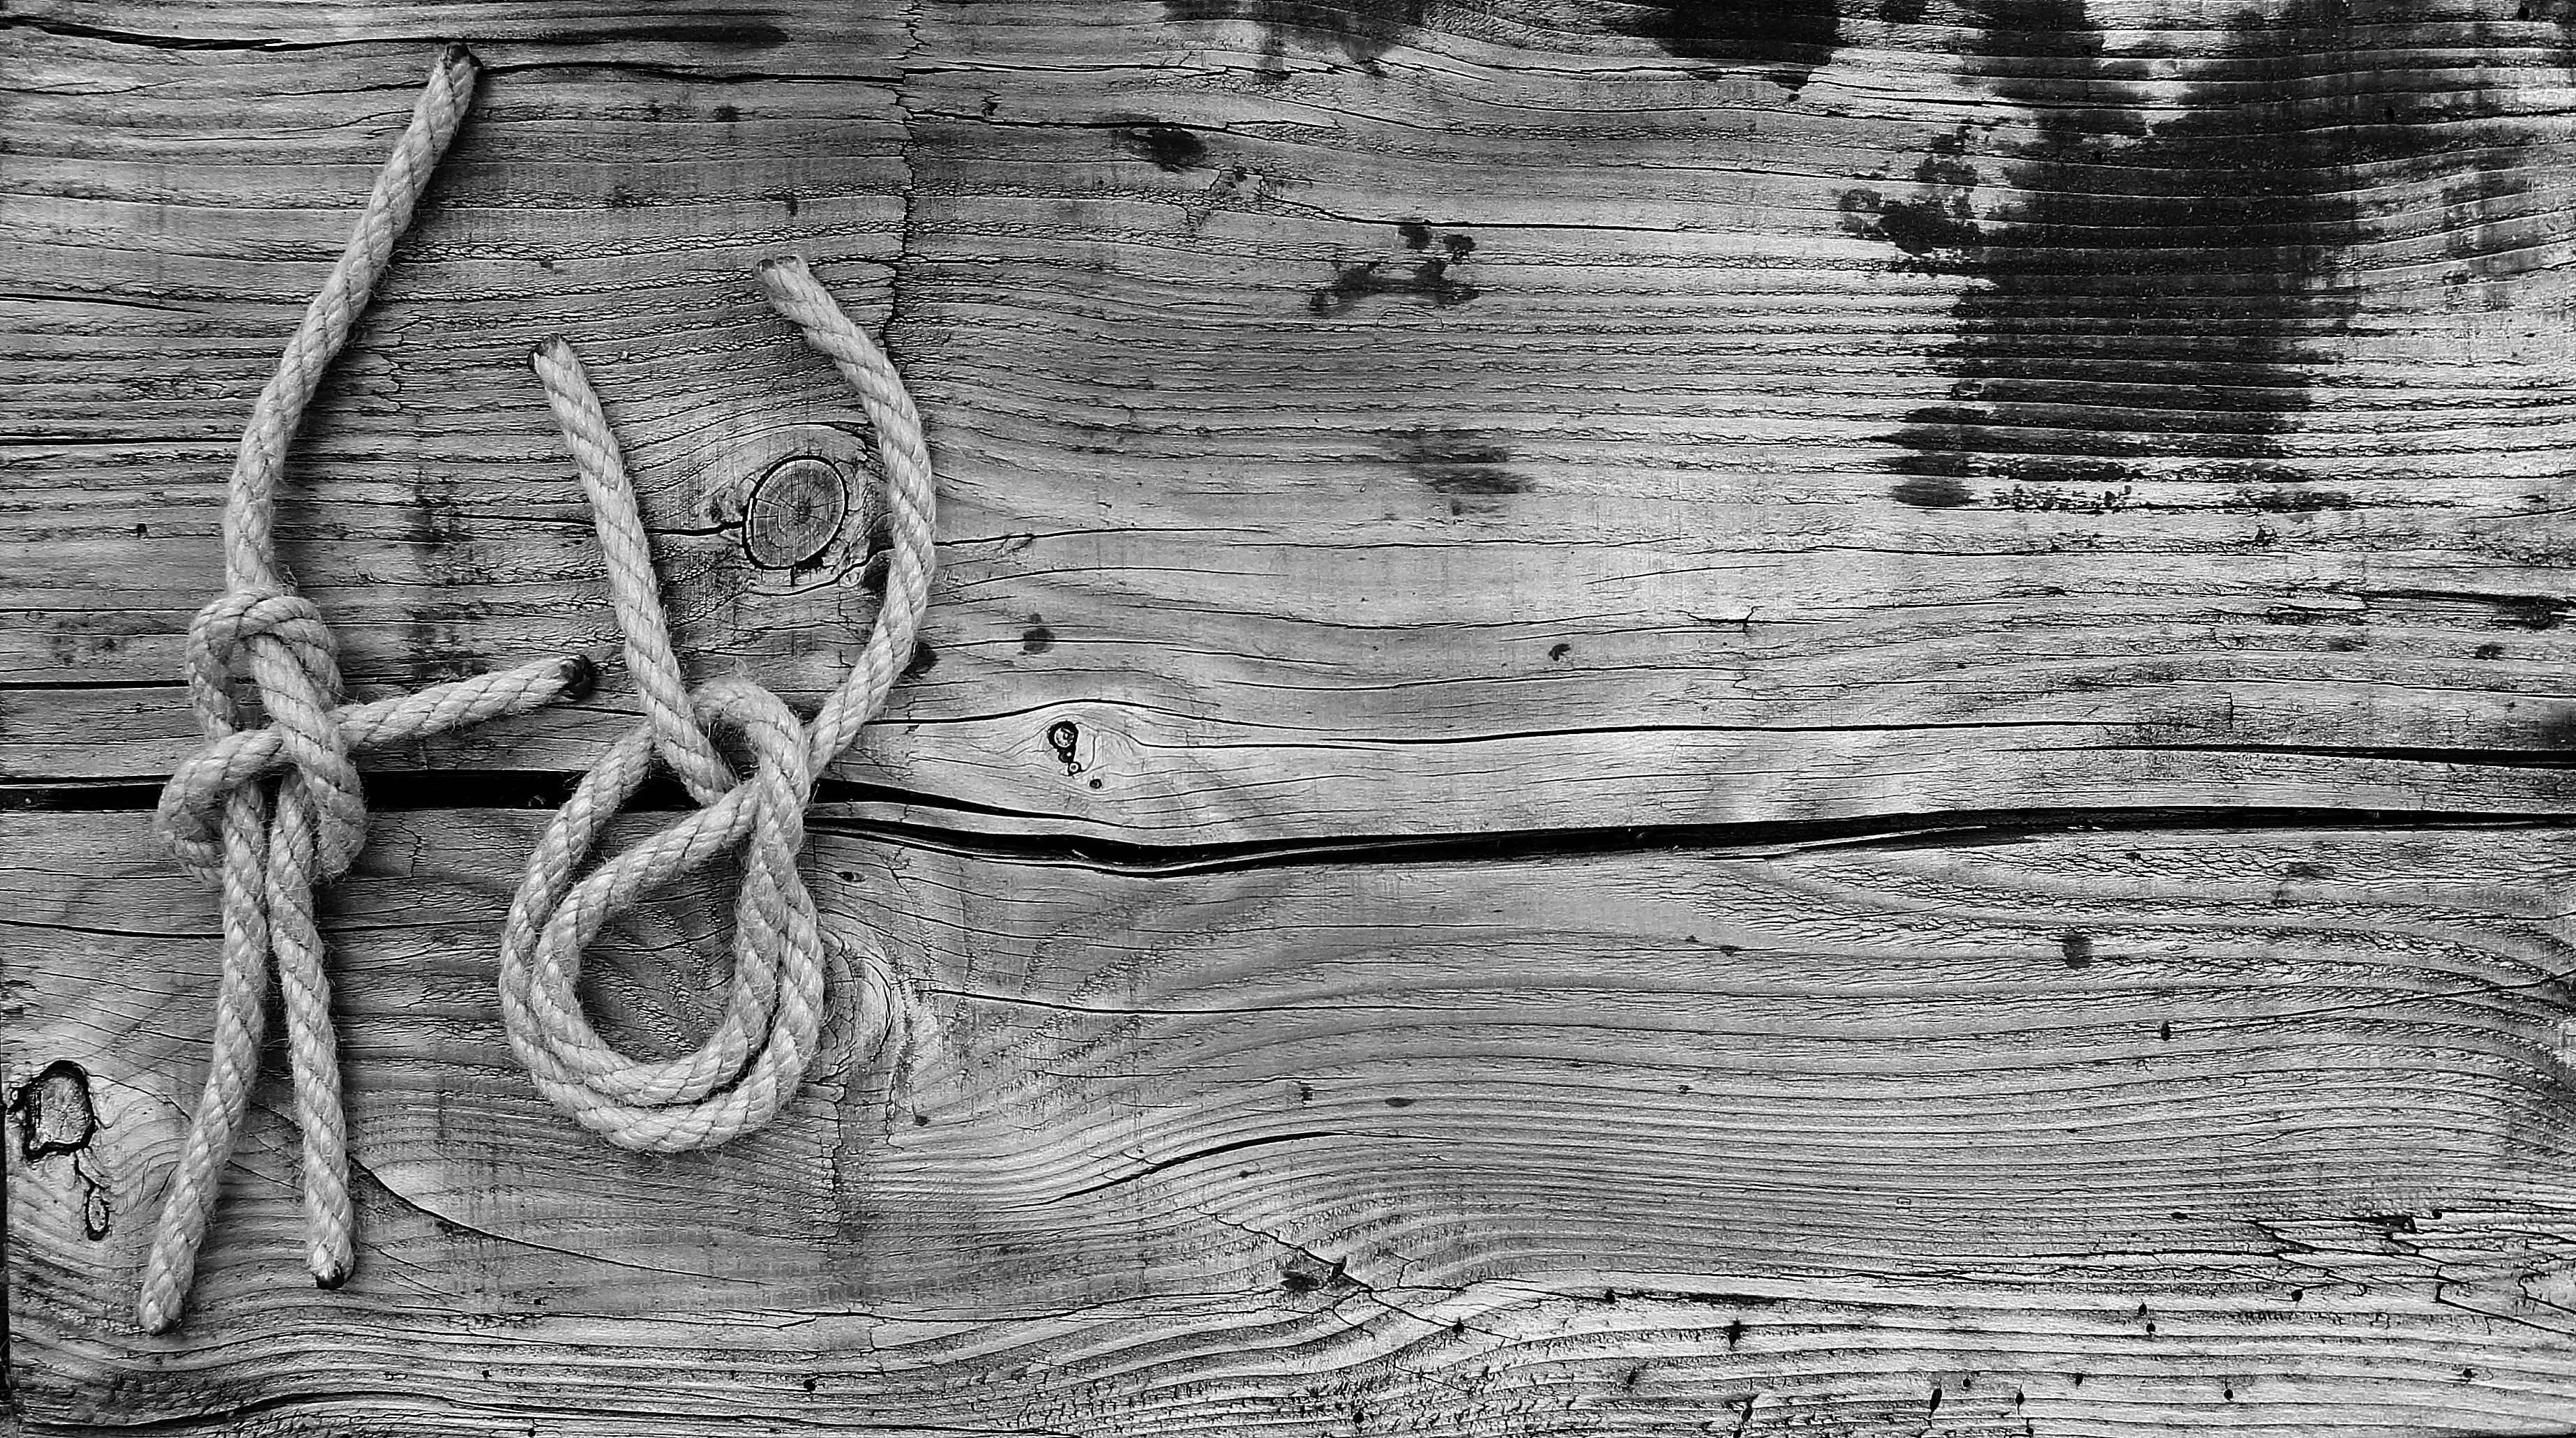
tree, branch, rope, black and white, structure, wood, texture, trunk, monochrome, painting, art, sketch, drawing, relief, ropes, knots, knot, maritim, monochrome photography